Heinrich Sachs

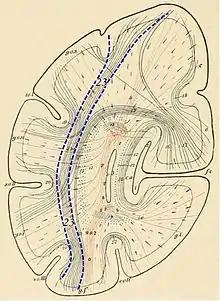
Drawing of connections in the human brain, from Heinrich Sachs, "The White Matter of the Human Cerebrum: Part I", 1892.

Heinrich Sachs was born in Halberstadt, Province of Saxony, Kingdom of Prussia, in 1863. He studied medicine in Berlin, graduating in 1885 with a dissertation on amyotrophic lateral sclerosis. After practicing as a physician for a few years, he joined neuropathologist Carl Wernicke's laboratory at University Hospital, Breslau, where he studied spatial perception and gained a postdoctoral qualification (habilitation) in psychiatry and neurology in 1897.